Amos Chapman

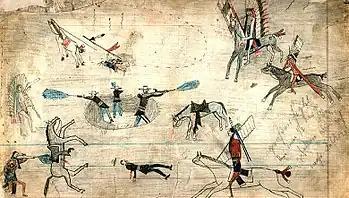
A Kiowa ledger drawing possibly depicting the Buffalo Wallow battle in 1874

He married Mary Longneck, the daughter of the Cheyenne Chief Stone Calf, and had six children with her. He lived for a time with her tribe. In July 1874, he volunteered to scout for the U.S. Army once more, and scouted for Lt. Frank Baldwin. On September 12, 1874, he was involved in an action which would earn him a Medal of Honor. Chapman, fellow civilian Billy Dixon and four soldiers were confronted with a force of over a hundred Comanches and Kiowas. At the Battle of Buffalo Wallow, as it became known, the small group made its way to a defensive position in a buffalo wallow, where it held out until the weather caused the Native American force to break off their attack. What happened during the battle is disputed. At one point either Dixon or Chapman was injured and stranded outside of the wallow and the other ventured out to retrieve his fellow scout. Chapman's story goes that he pulled Dixon up onto his back, and had to stop on his return several times to eliminate the Native Americans who were attempting to shoot him and Dixon. With a quarter of a mile to go before they reached the wallow, Chapman was shot in shin on his right leg, which shattered the bone. He continued to drag himself and Dixon the rest of the way back to the wallow, whilst under fire. However, Dixon's story is that Chapman was already injured and Dixon retrieved him and pulled him back to the wallow. Lieutenant General Nelson A. Miles would later say of Chapman's actions that they were "one of the bravest deeds in the annals of the army." Chapman's leg was amputated by a surgeon at Camp Supply, and all the survivors were awarded a Medal of Honor.